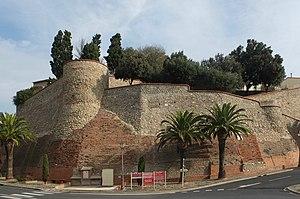
Elne est une commune française située dans le département des Pyrénées-Orientales, en région Occitanie.